Prince Christian Sound

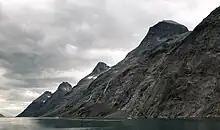
View of the shore.

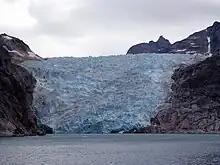
Head of a glacier

At the entrance to the East of the Strait is a weather station founded by the US during World War II named Bluie East One. The task of the weather station was to ensure that the shipping industry had reliable data on the weather at Cape Farewell, Greenland. On 7 January 1959, when the ship MS Hans Hedtoft hit an iceberg at Cape Farvel, the radio telegraphist at the weather station at Prince Christian Sound was the first to catch the ship's distress signal.